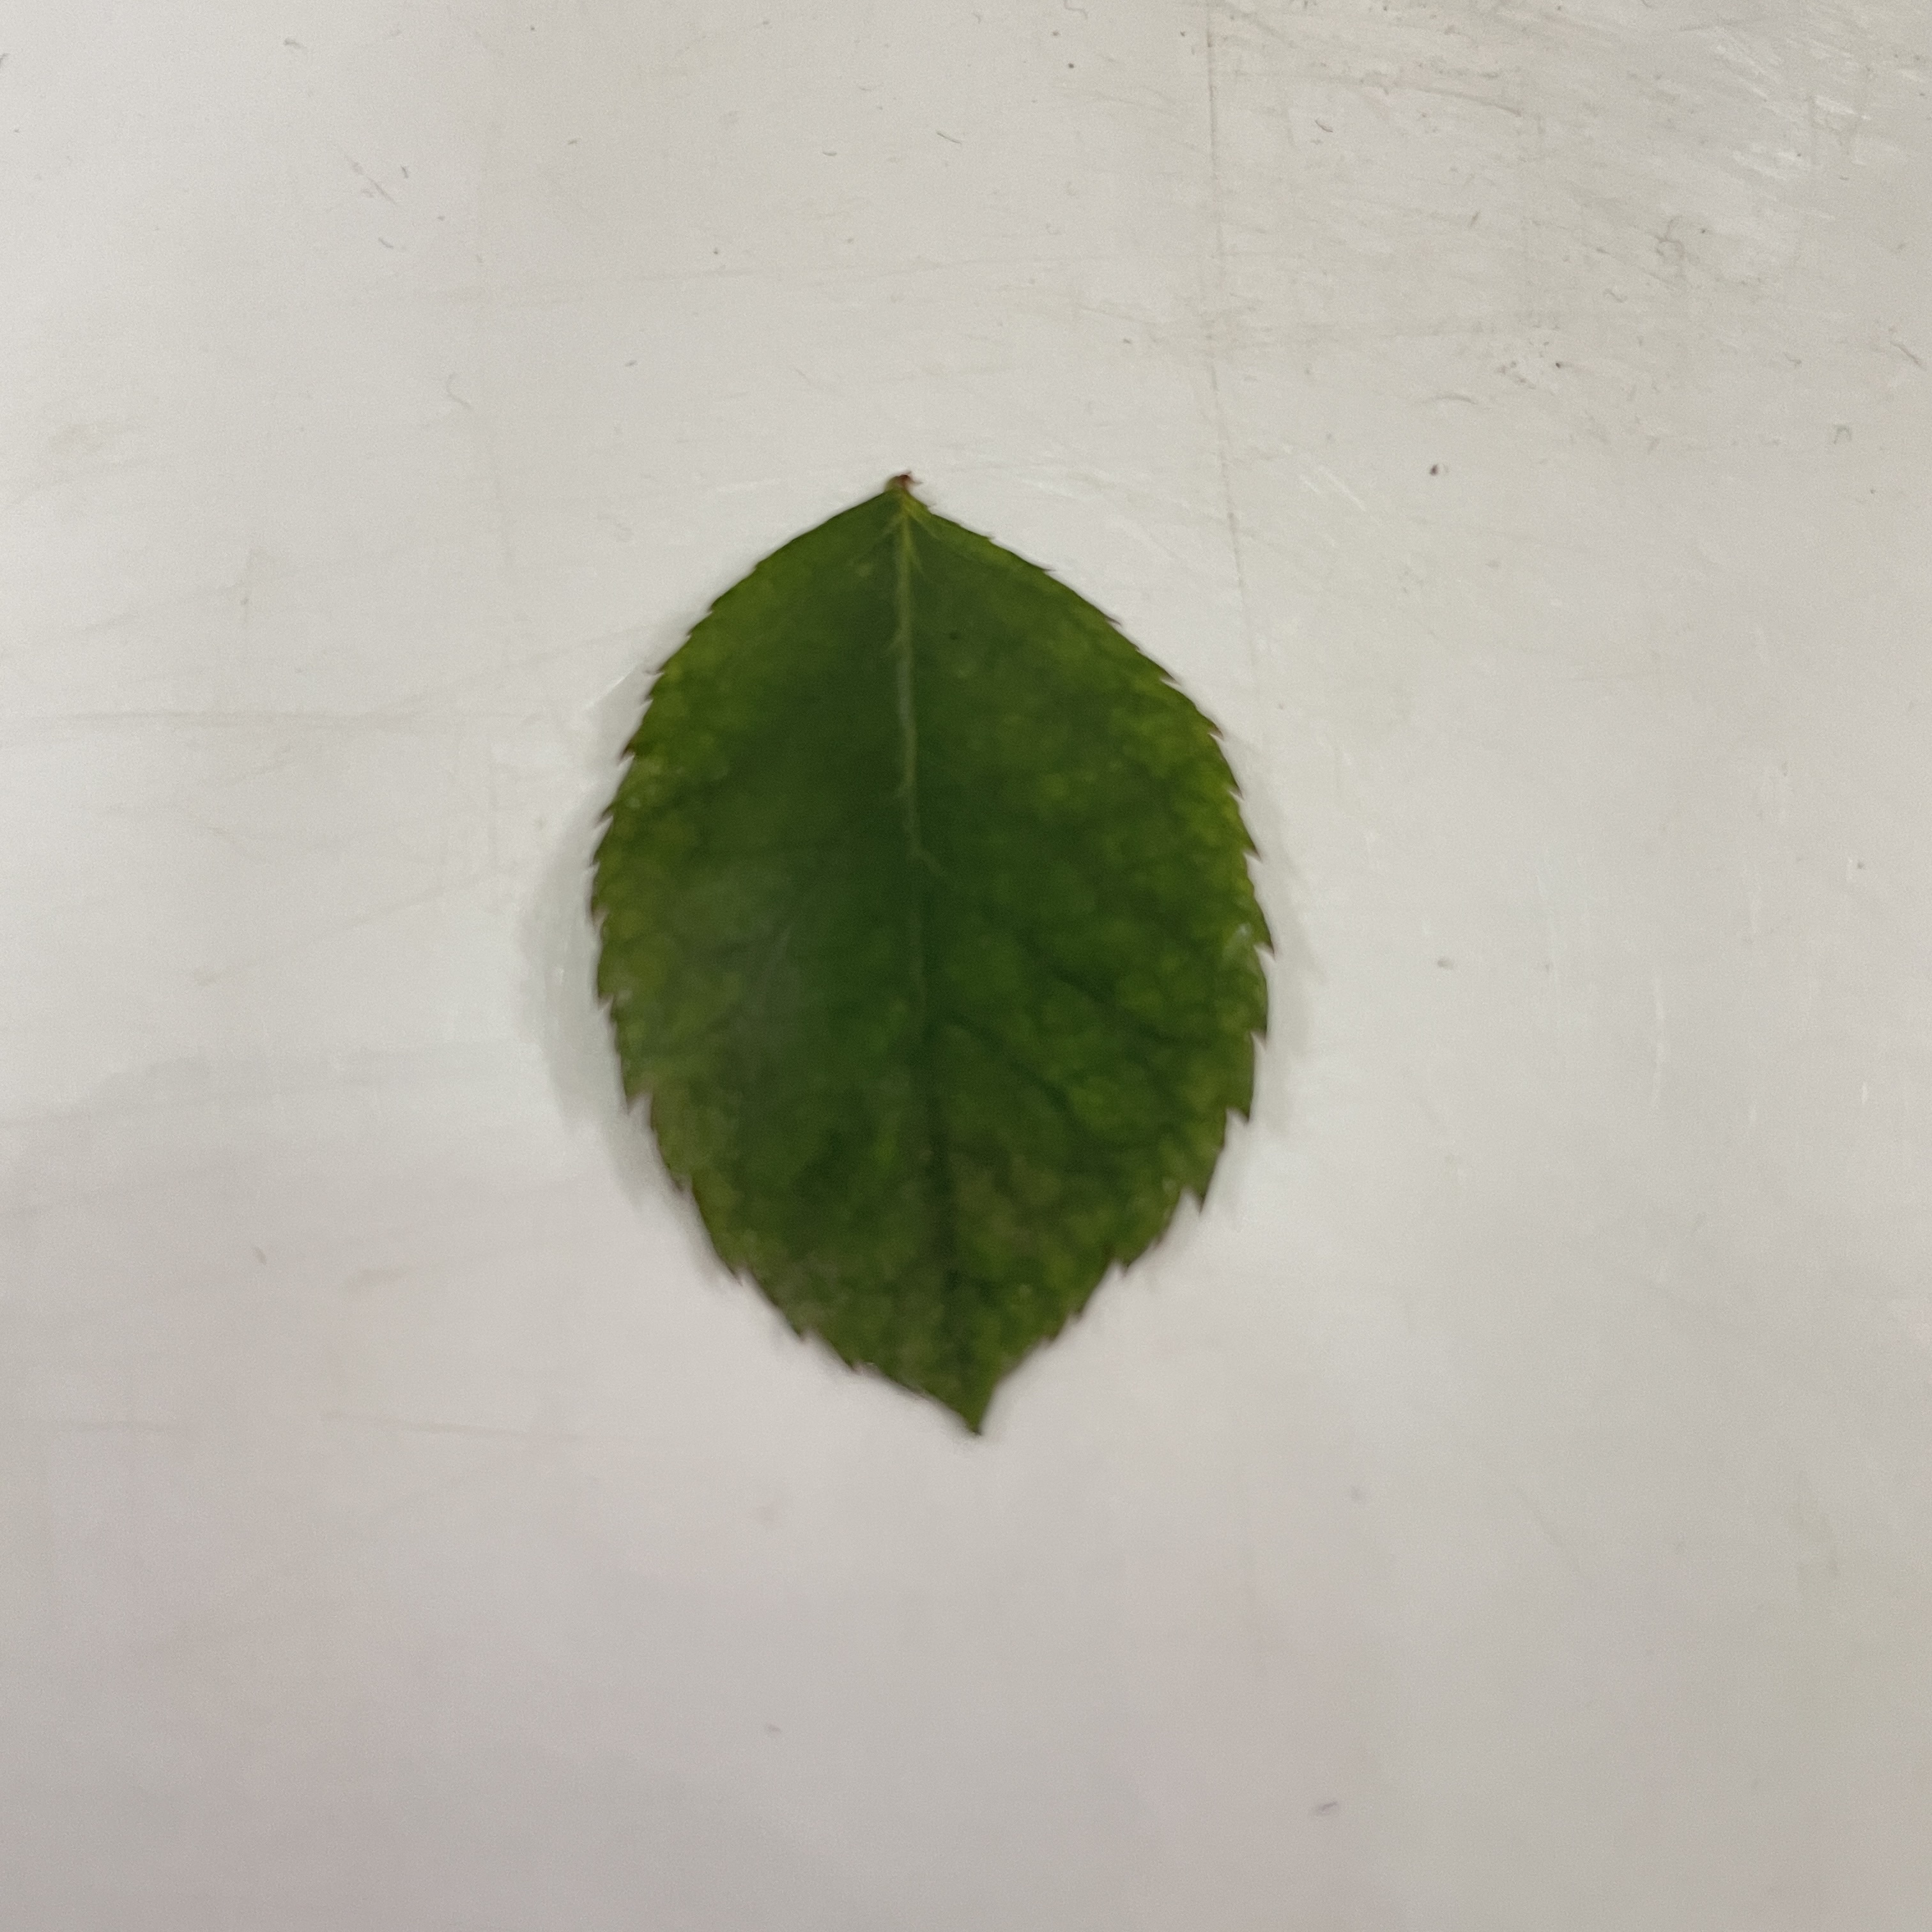
Label: Healthy Leaf